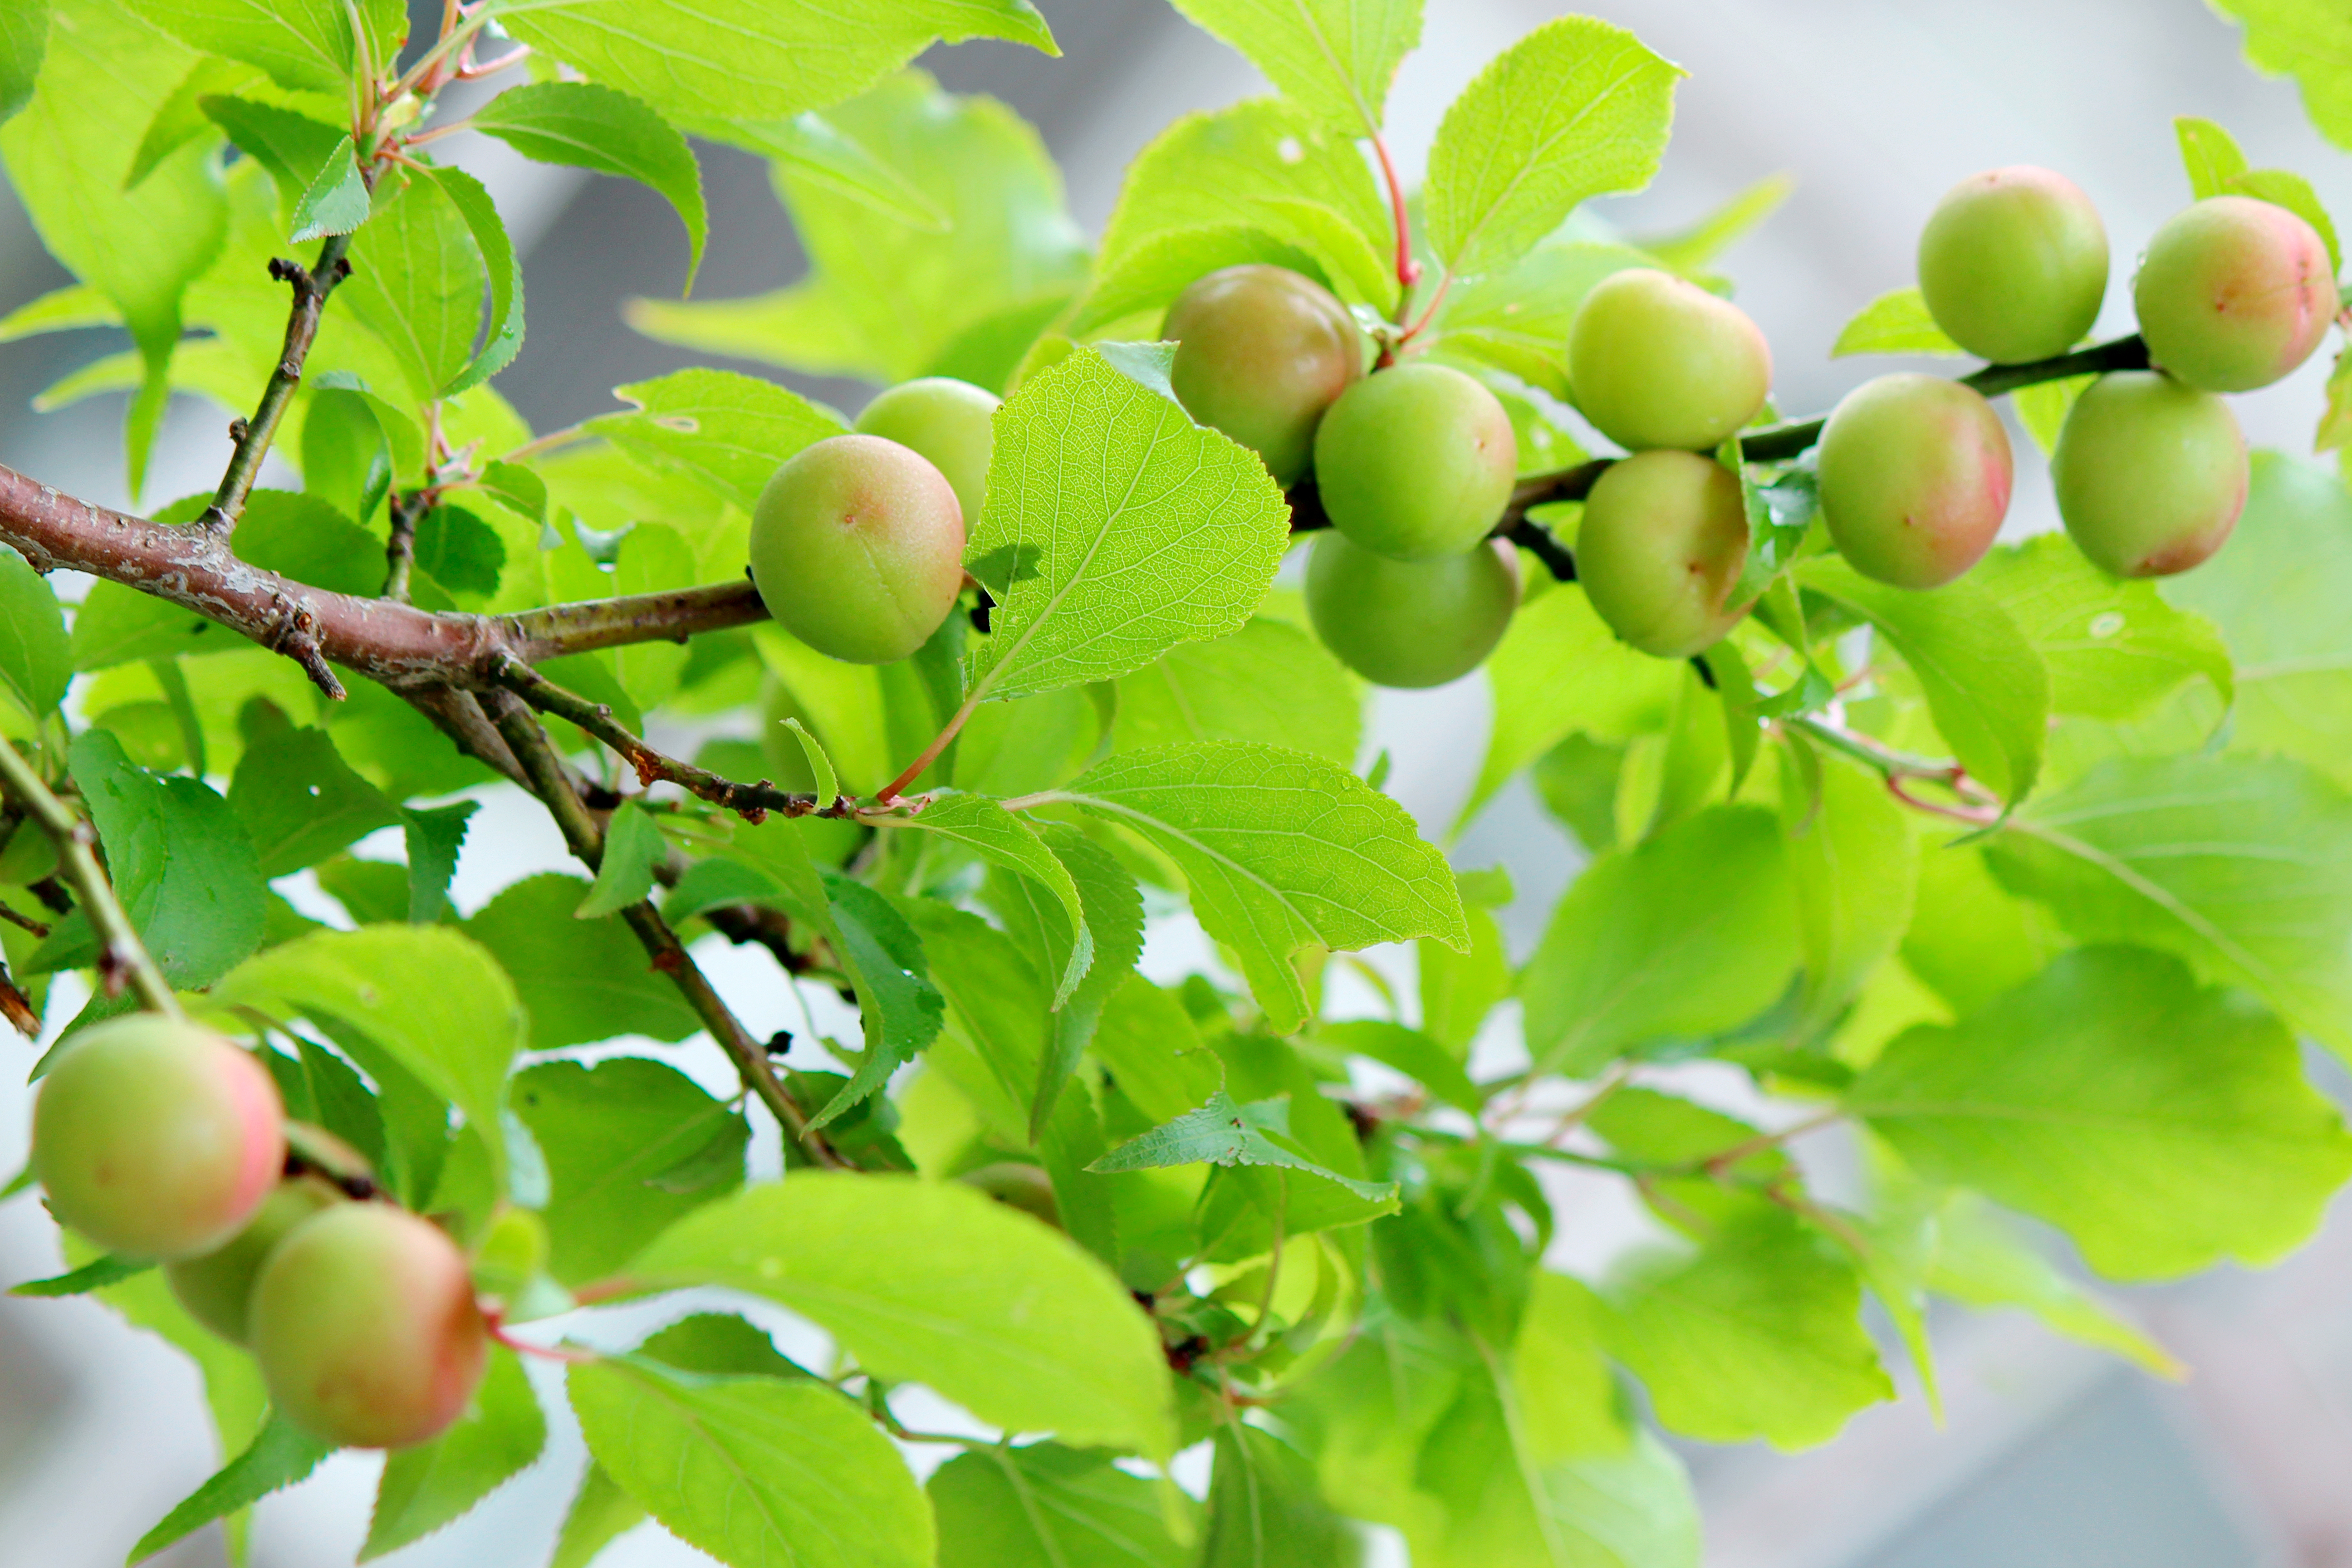
tree, fruit tree, flowering plant, plant, fruit, flower, food, woody plant, greengage, branch, leaf, produce, kiwifruit, Indian jujube